Waikanae railway station

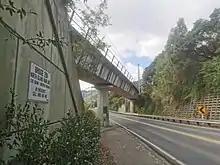
Waikanae State Highway 1 Rail Underpass

There is a underpass about a kilometre south of the railway station built in the 1960s for Passenger trains and Freight trains to pass over the Old State Highway 1